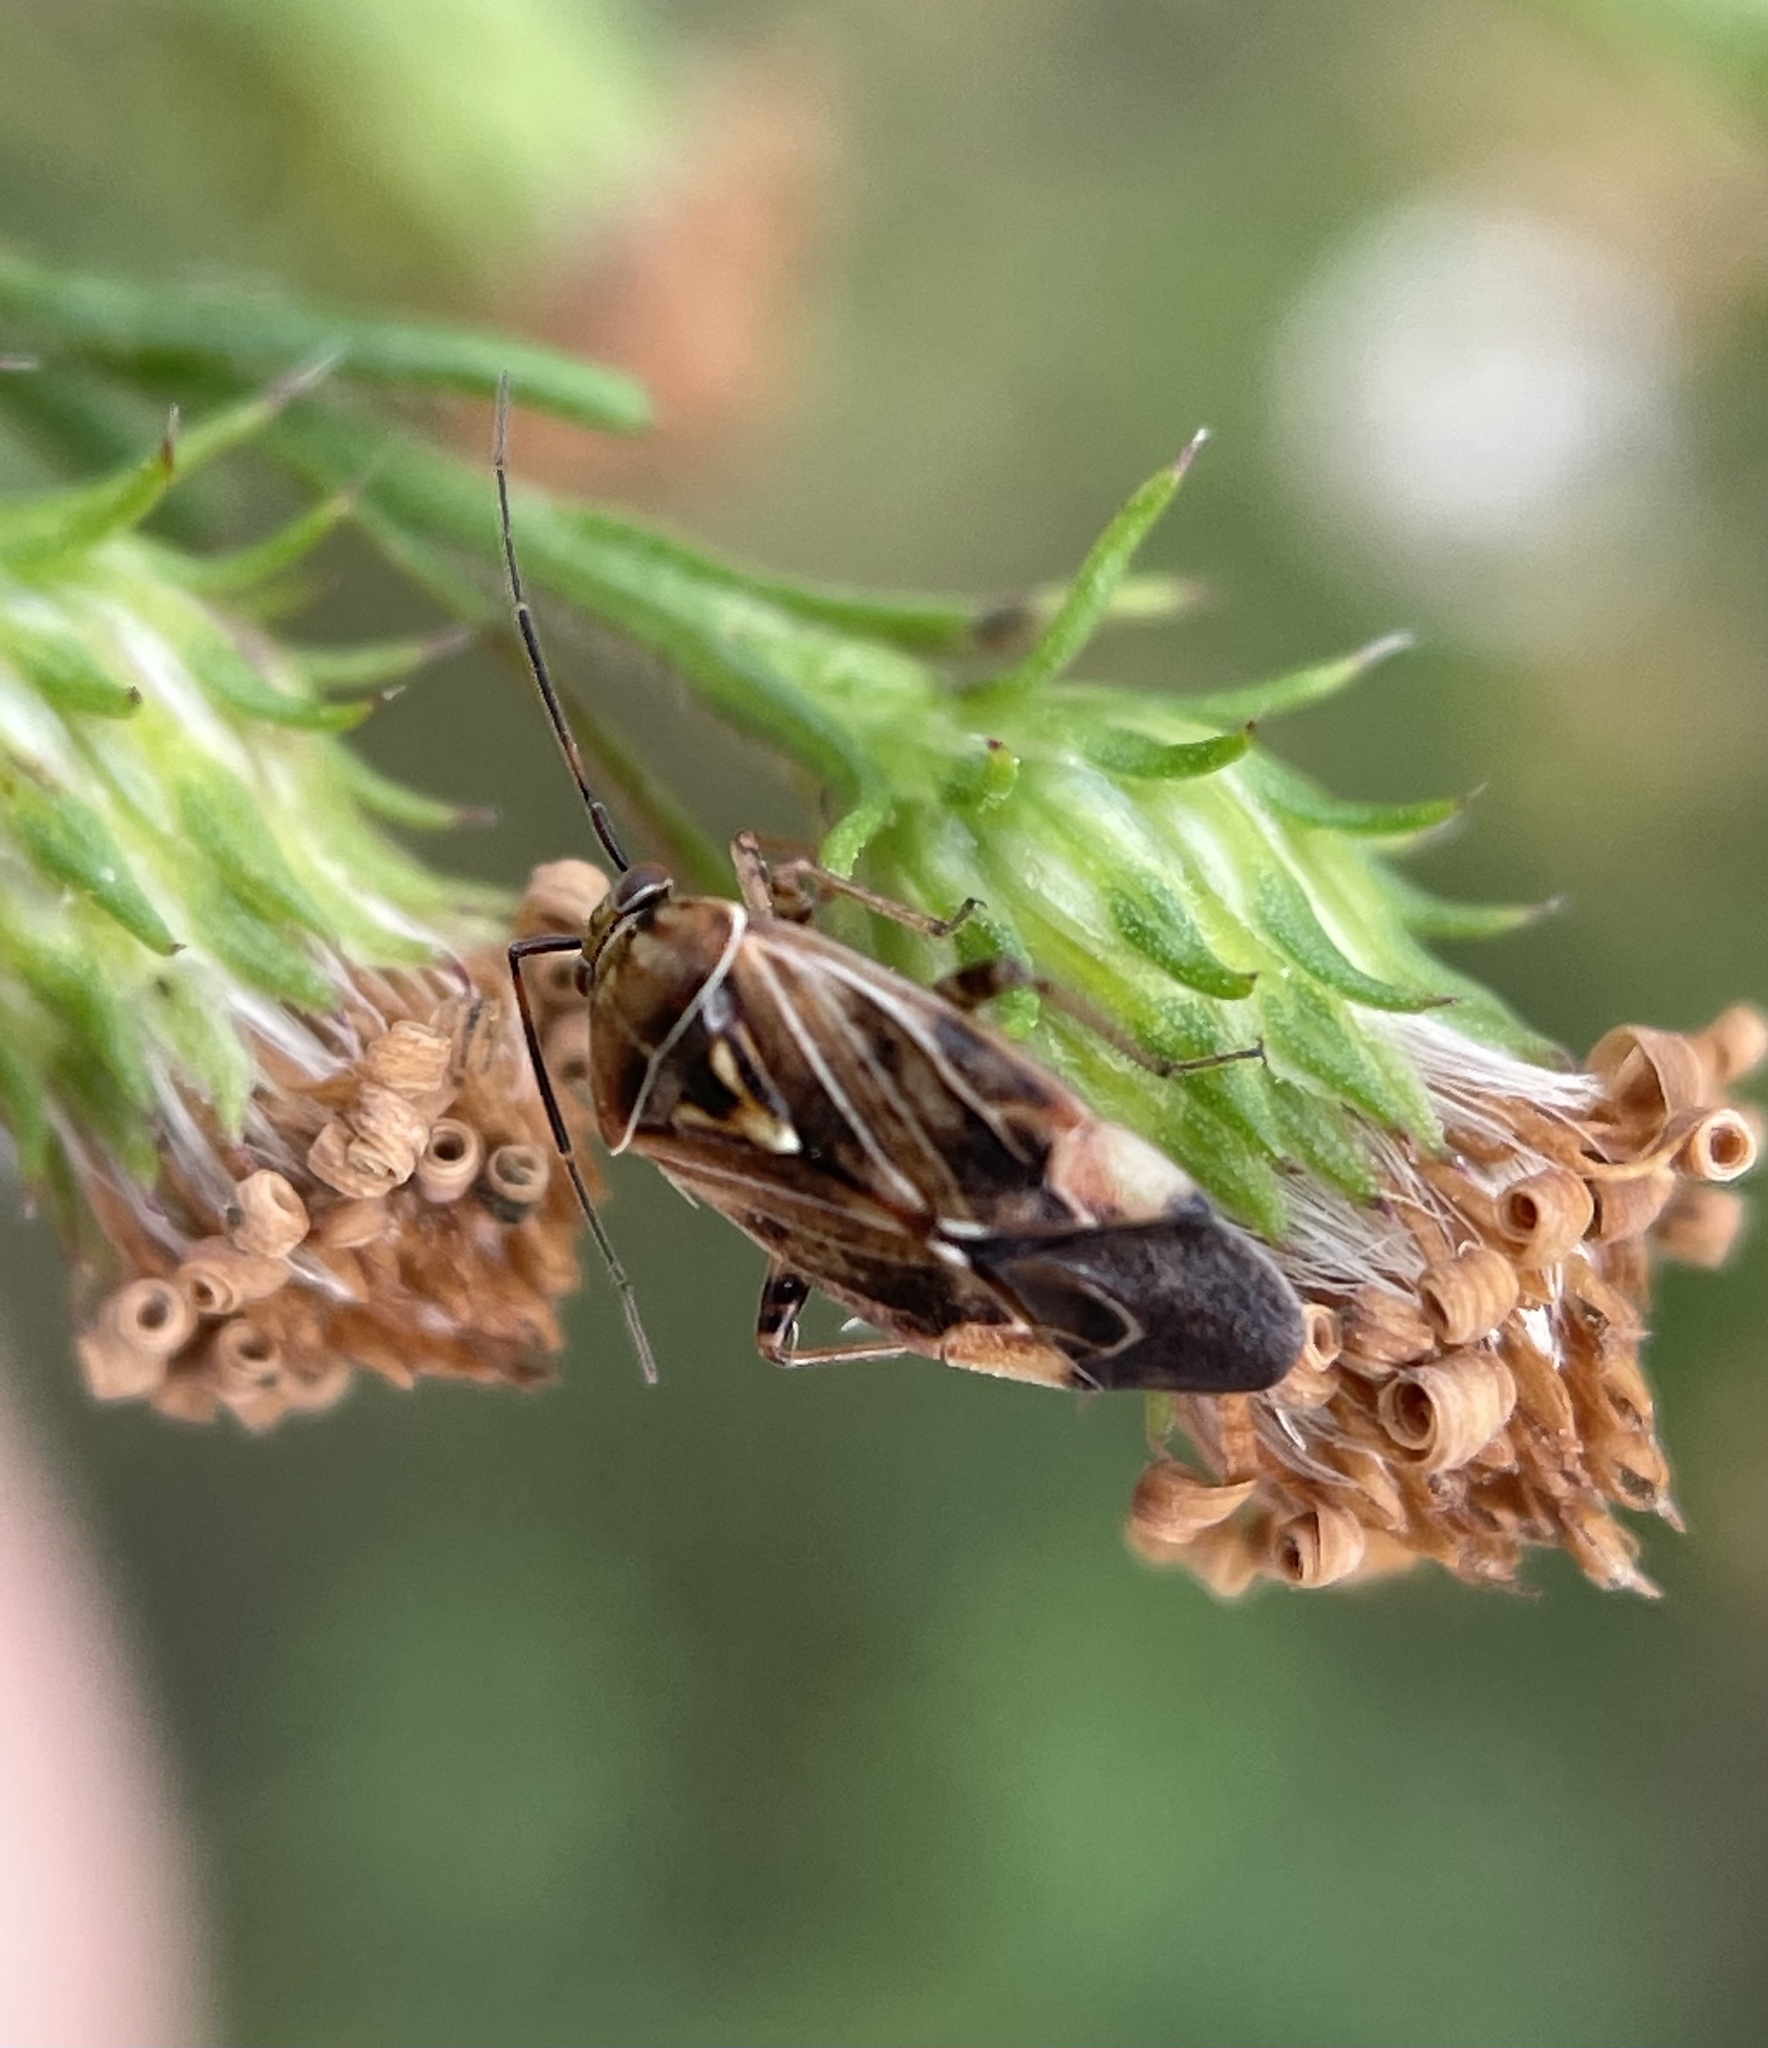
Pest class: lygus_bug